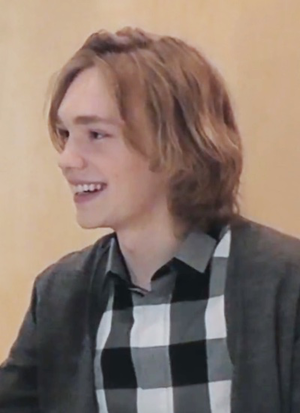
Charlie Plummer, né le 24 mai 1999 à Poughkeepsie, est un acteur américain.